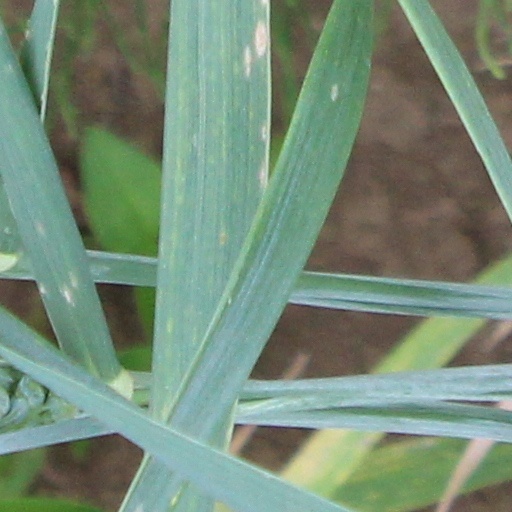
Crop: wheat